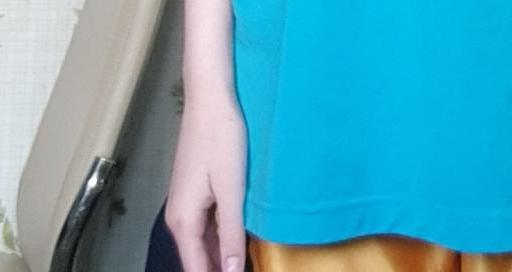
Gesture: no_gesture